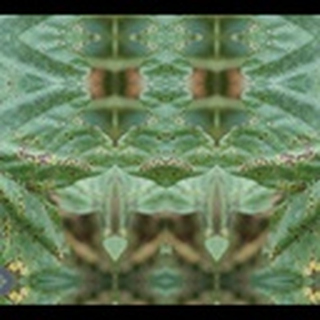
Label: cotton_bacterial_blight